Taplow railway station

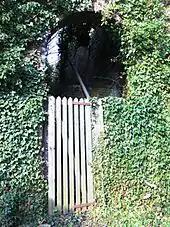
The entrance to the original station (in 2016)

The first station was opened on 4 June 1838 as "Maidenhead" (referred to as "Maidenhead Riverside" in some publications). The station was the terminus of the Great Western Railway for just over a year until the opening of Maidenhead Railway Bridge and the line to on 1 July 1839. The station was renamed "Maidenhead and Taplow" in August 1854. It was constructed of wood, and situated west of the skew bridge that carries the railway over the Bath Road (the modern A4), near .